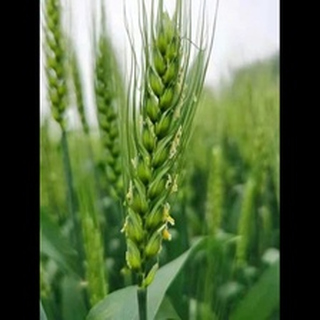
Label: wheat_aphid